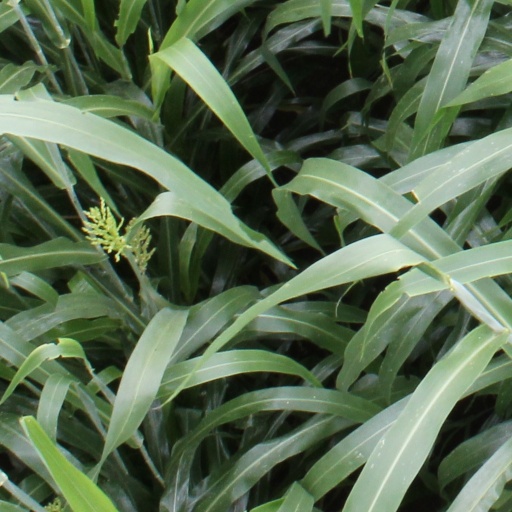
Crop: sorghum